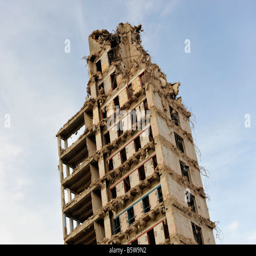
a partly demolished tower block